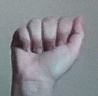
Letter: saad